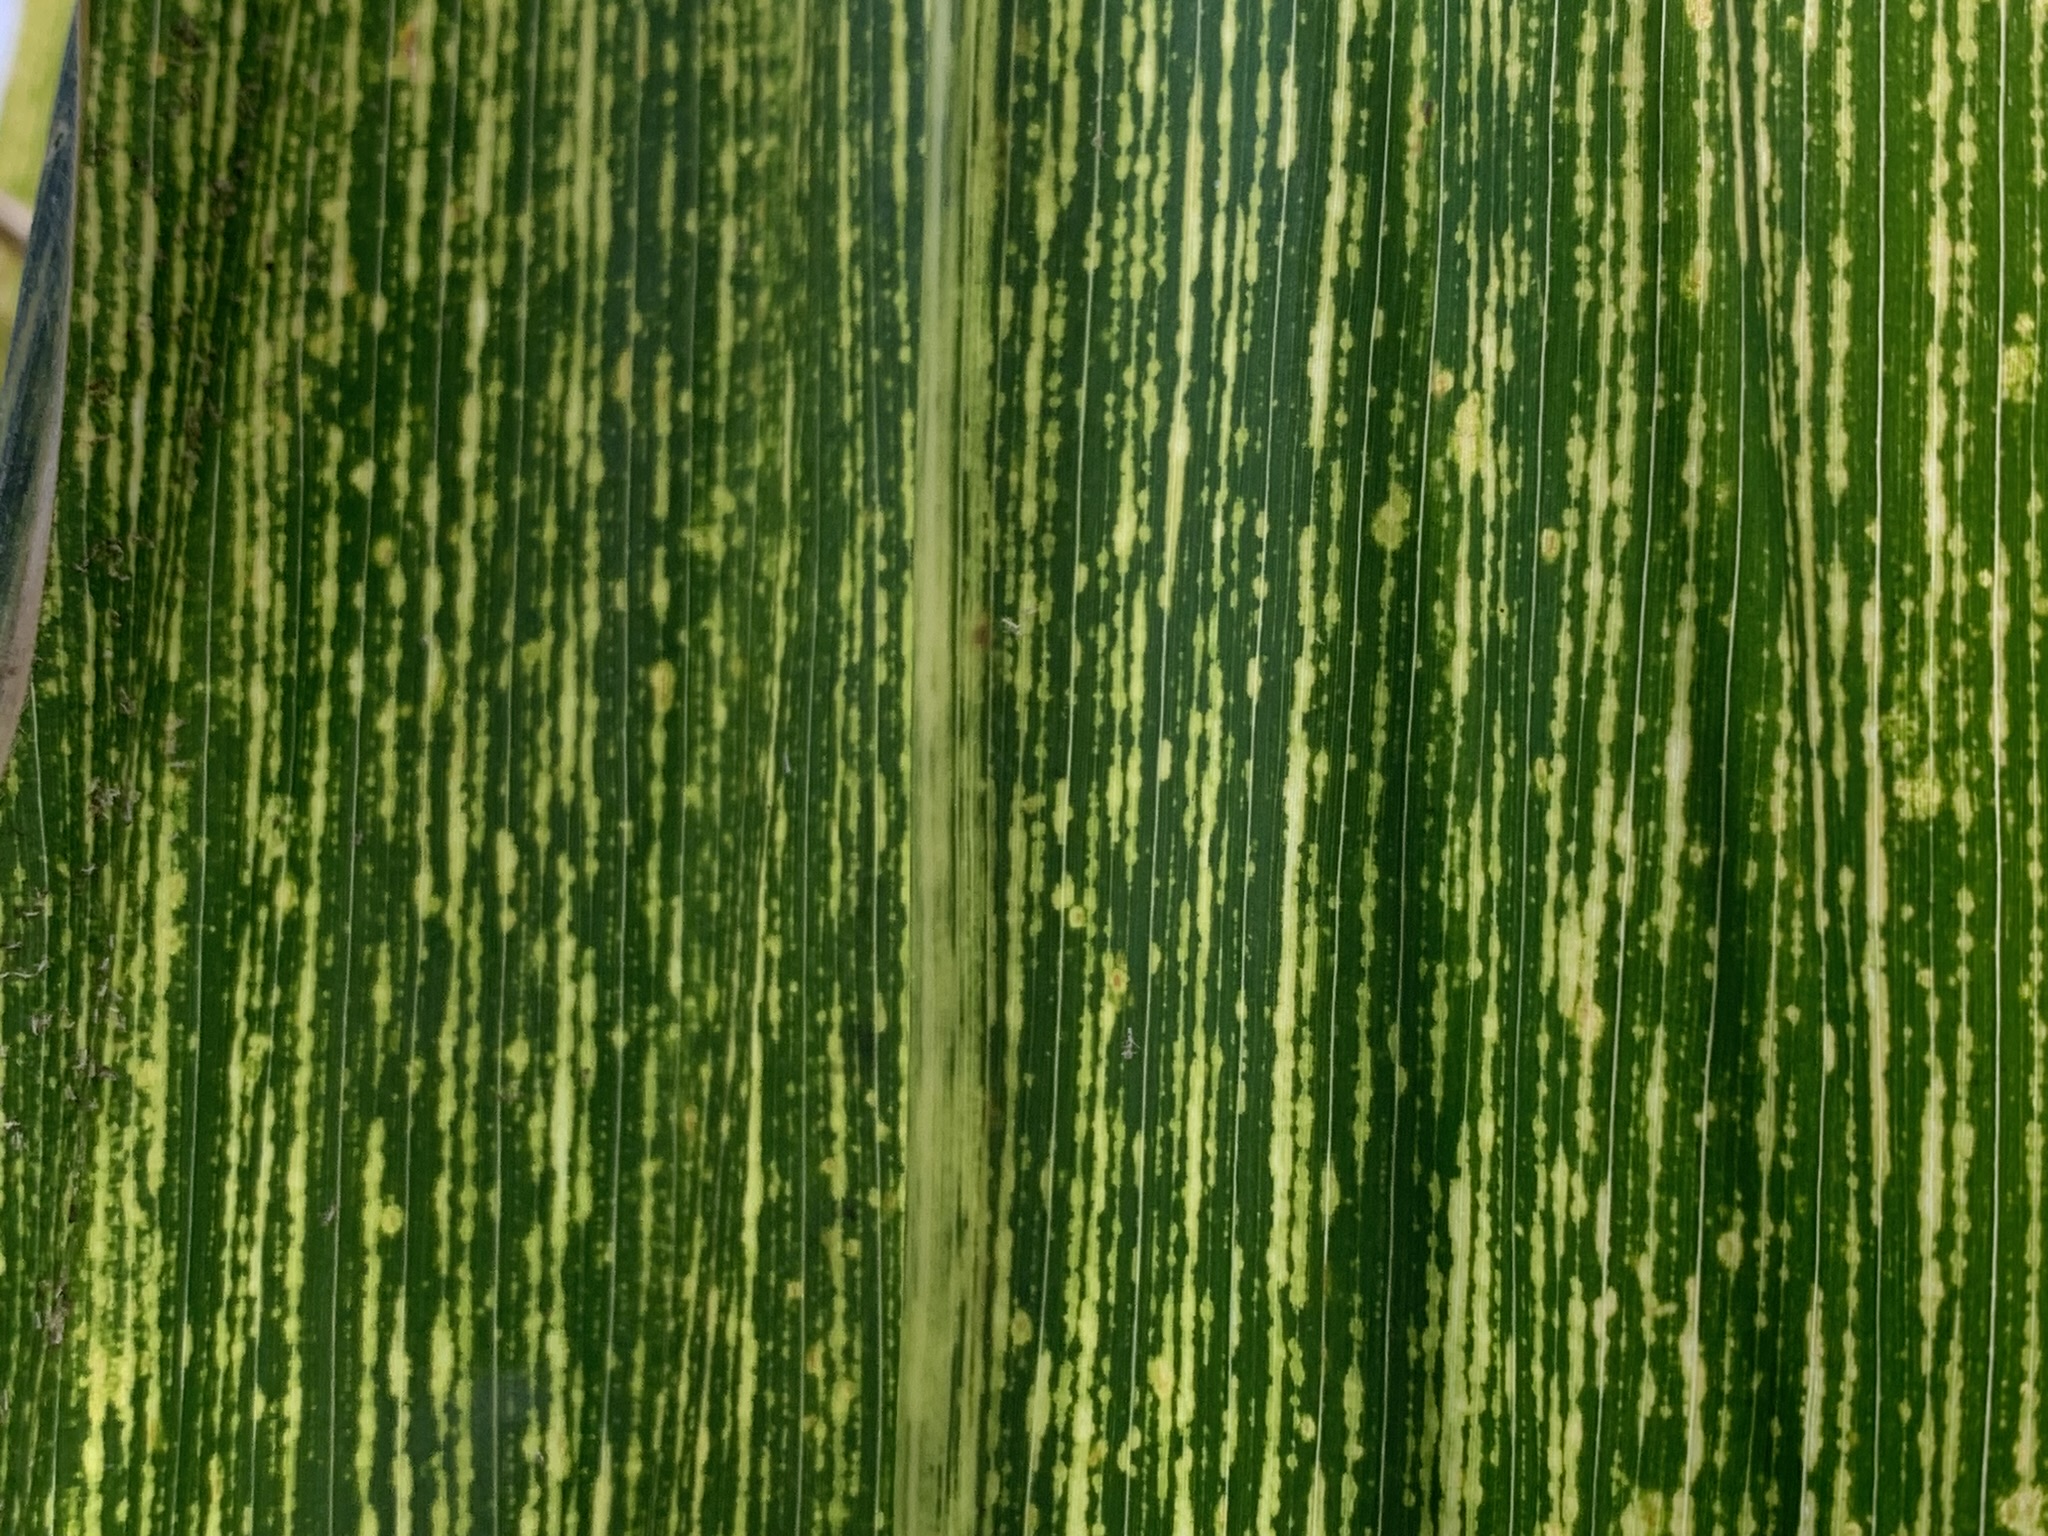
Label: MSV